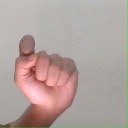
अक्षर: घ